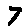
Label: 7